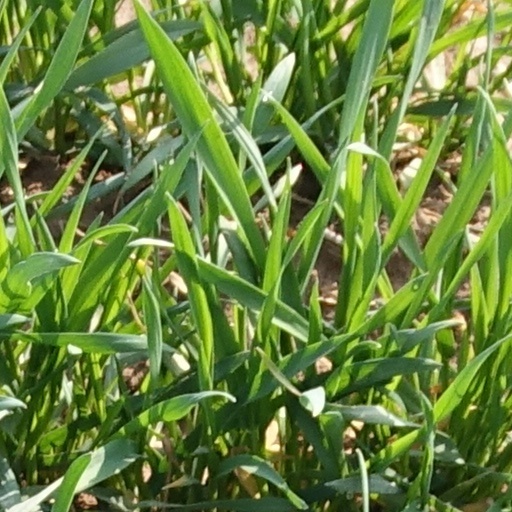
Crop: wheat